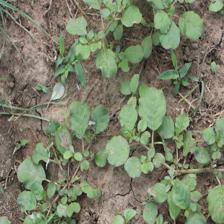
Label: BroadLeafWeed